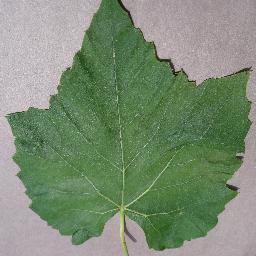
Label: Grape___healthy